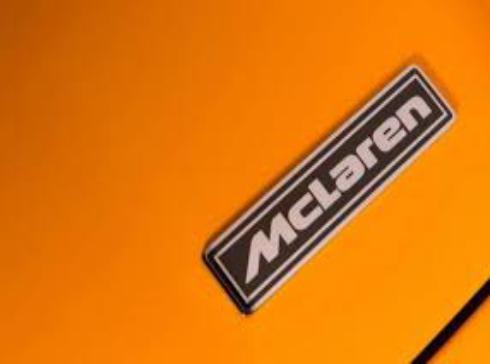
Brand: mclaren
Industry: Transportation